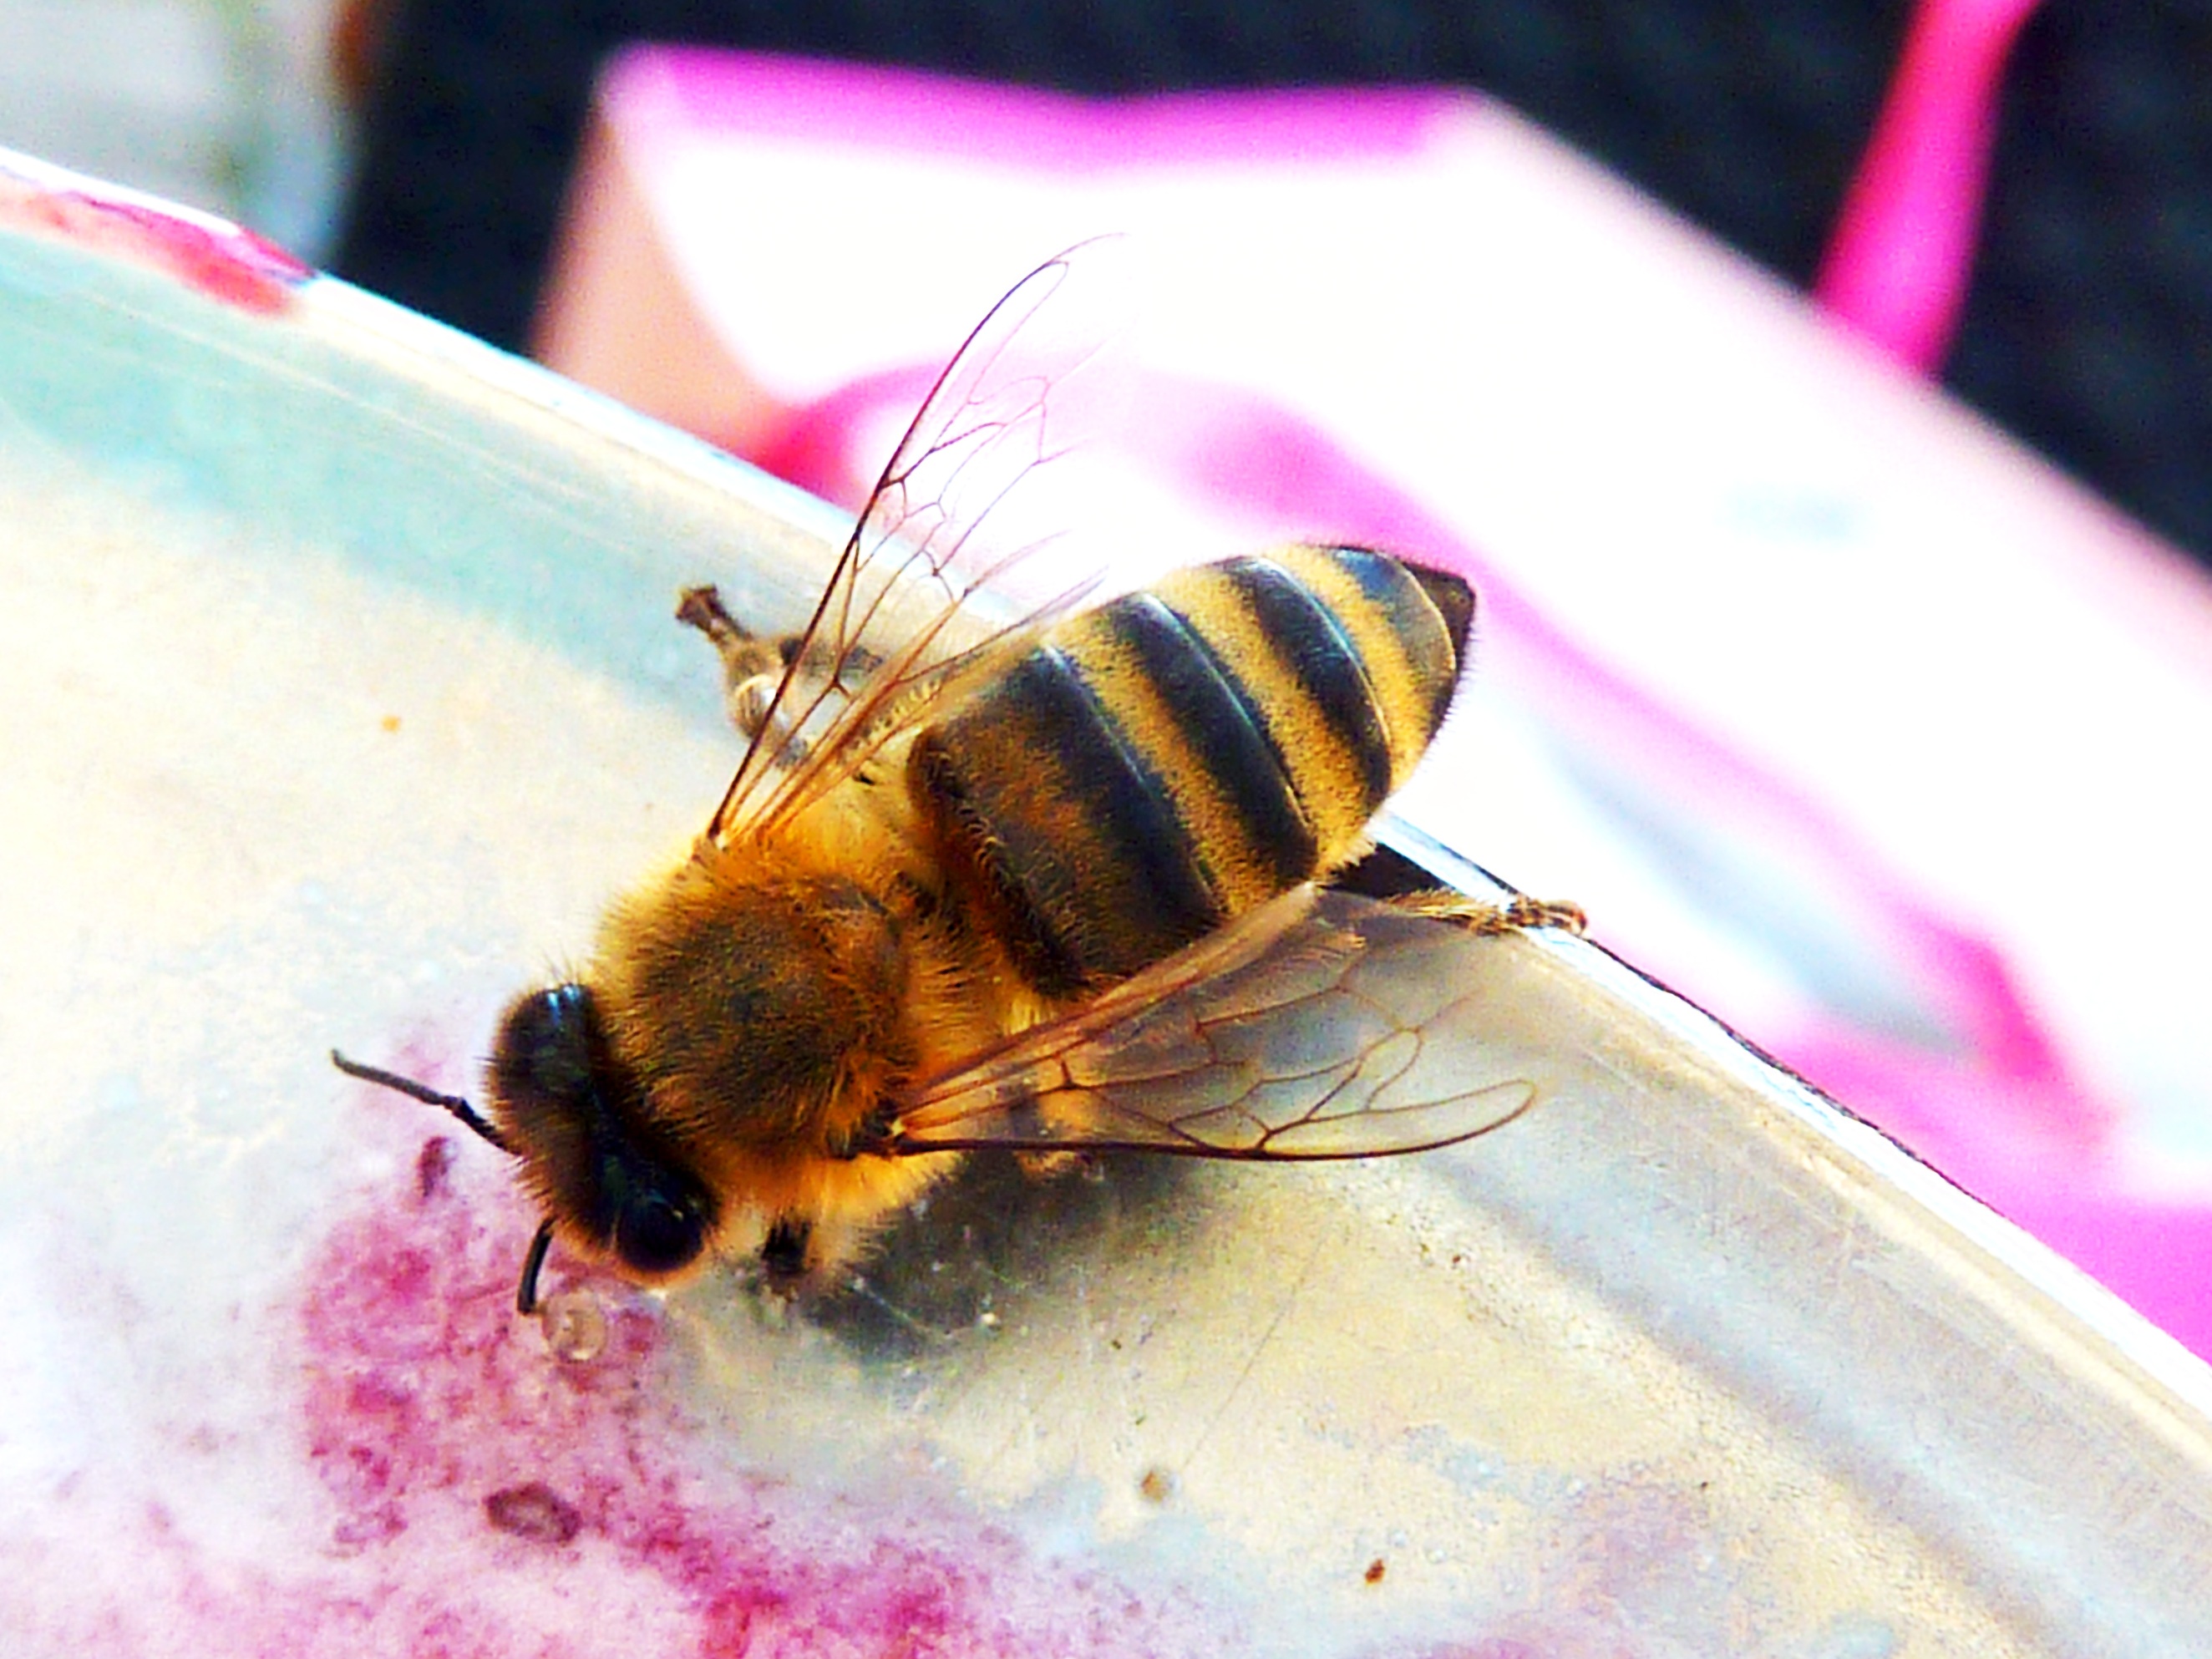
photography, animal, insect, close, fauna, invertebrate, close up, bee, wasp, sting, macro photography, arthropod, honey bee, pollinator, wasp sting, dagger wasp, field wasp, membrane winged insect